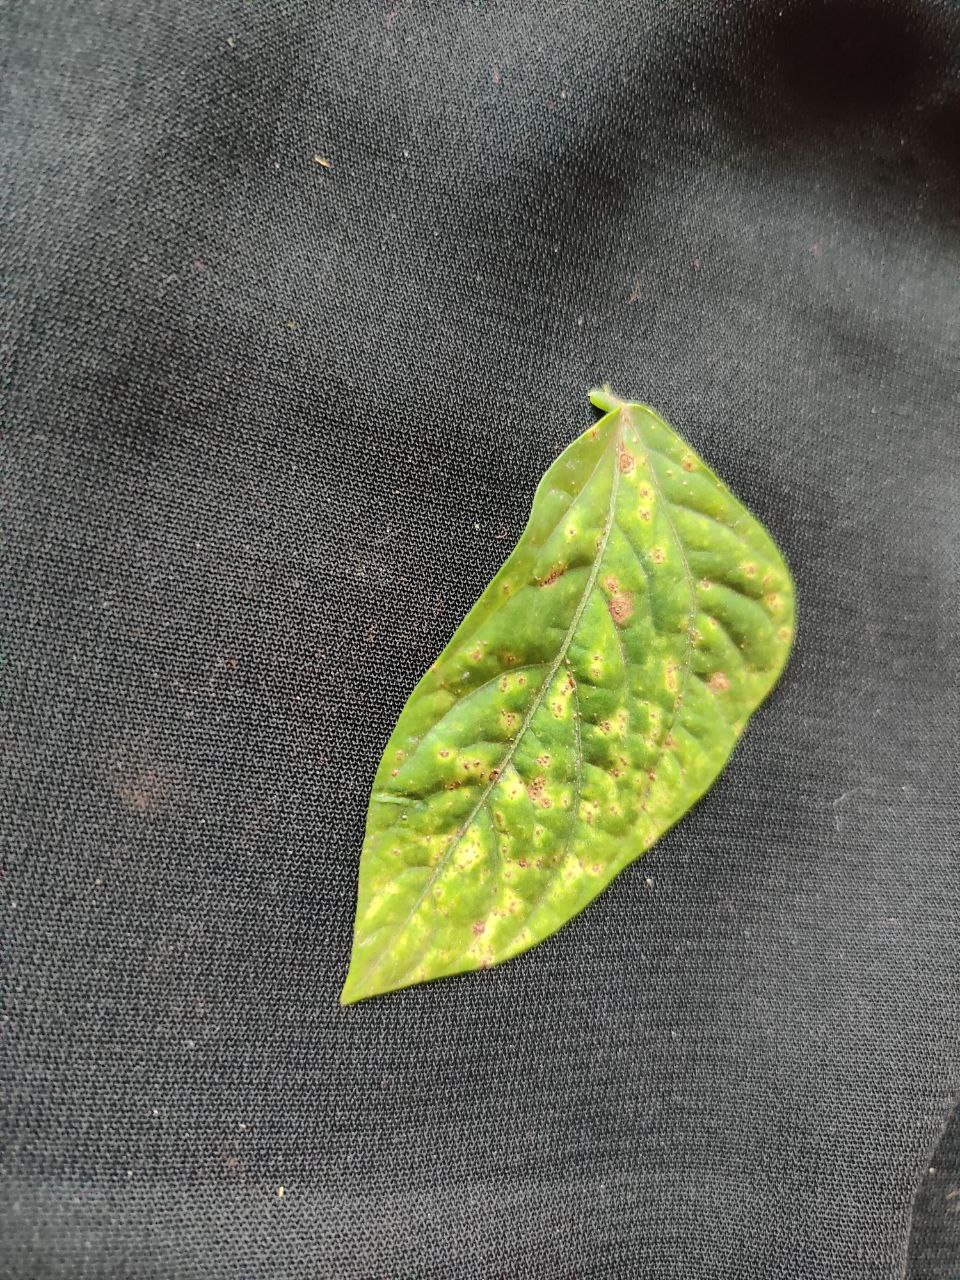
Crop: cowpea
Leaf condition: Septoria leaf spot